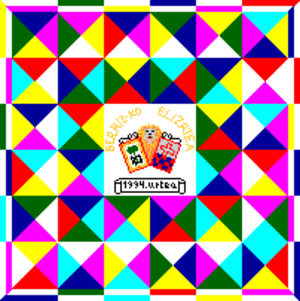
Berriz en basque ou Bérriz ou Vérriz en espagnol est une commune de Biscaye dans la communauté autonome du Pays basque en Espagne.